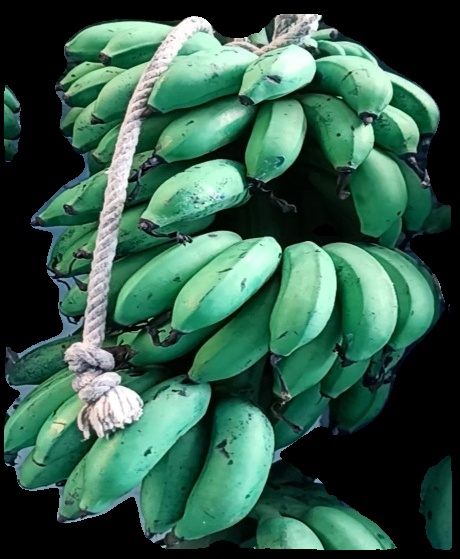
Variety: rasbale
Grade: grade2